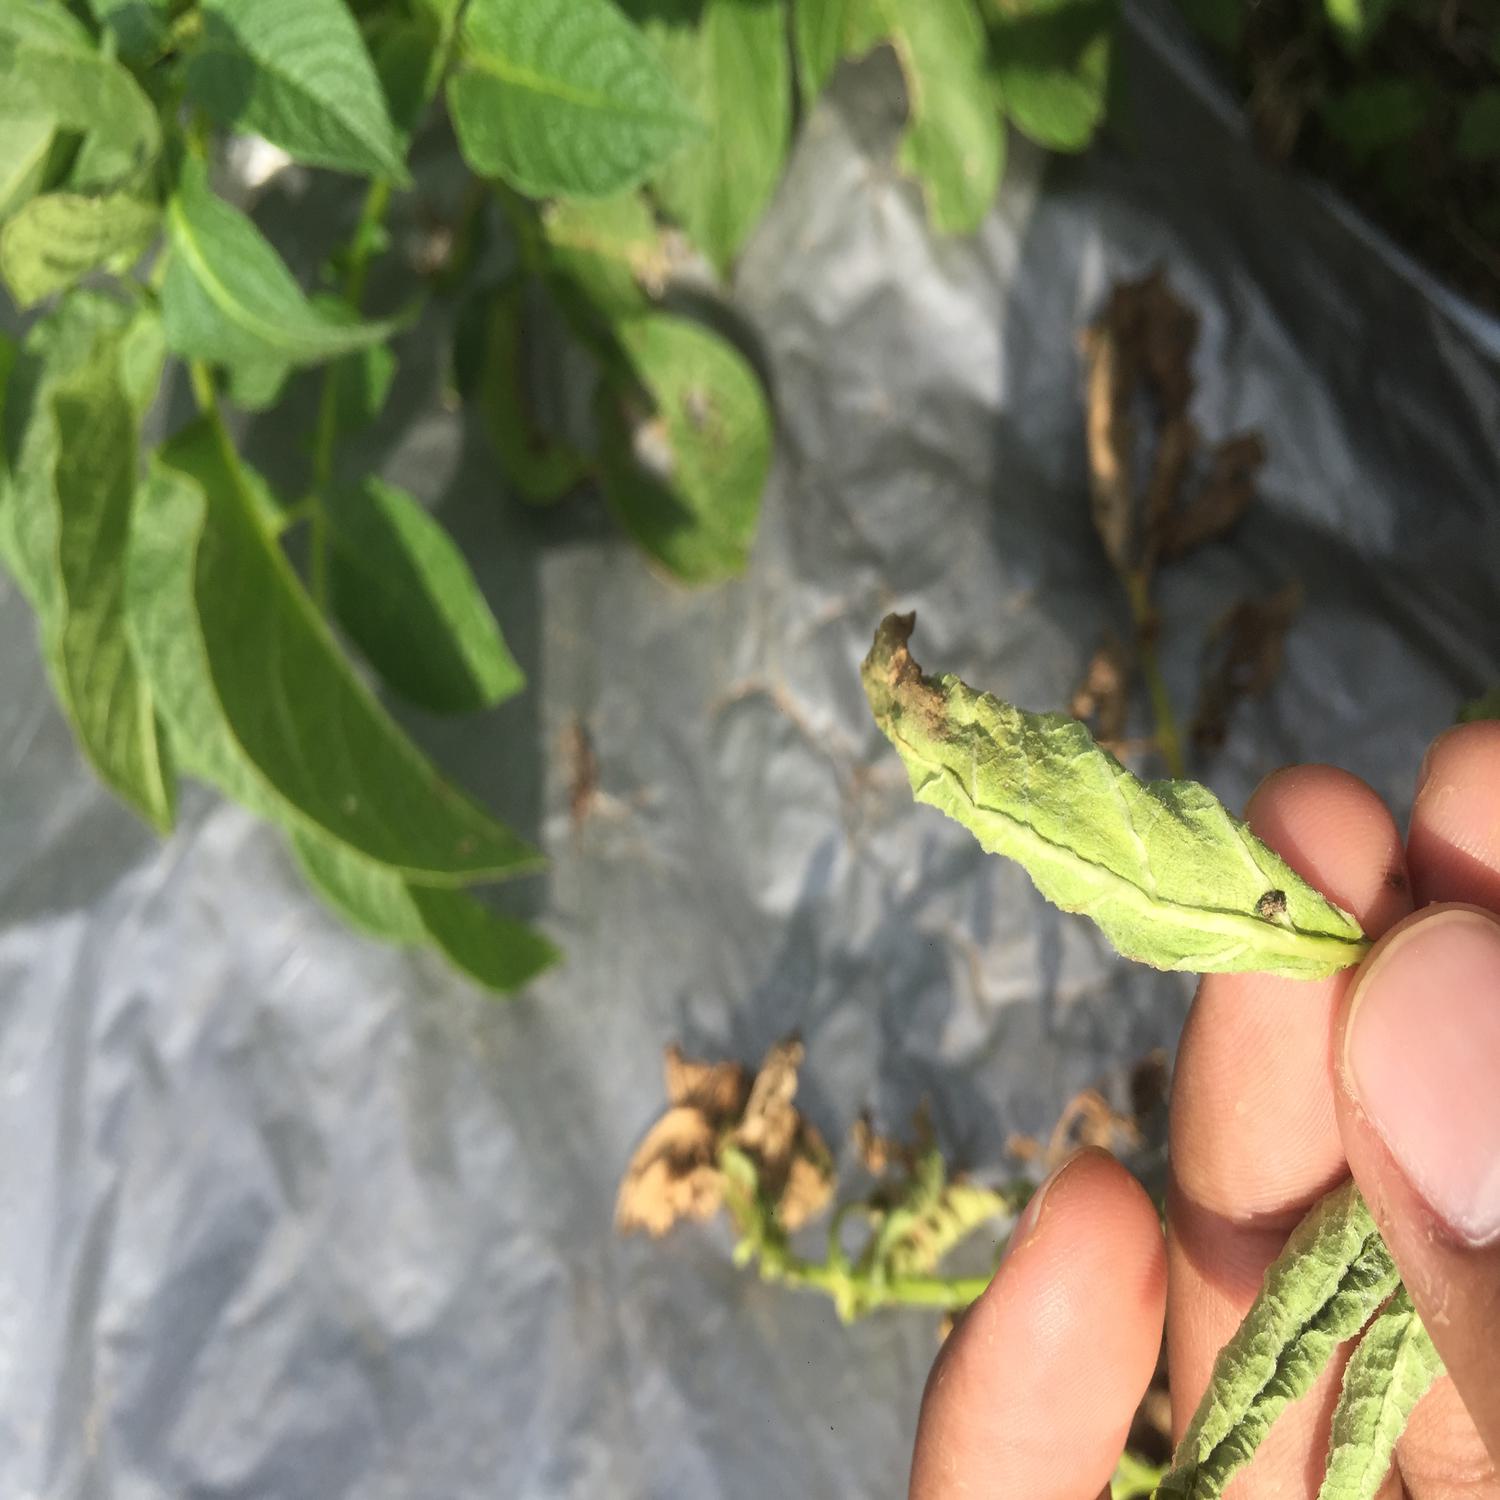
Etiqueta: Pudricion_Parda